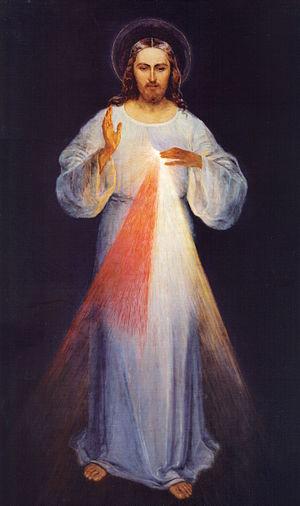
Le pardon est le résultat de l'acte de pardonner, la rémission d'une faute. C'est tenir une offense, une faute, pour nulle et renoncer soit – au plan personnel – à en tirer vengeance, soit – au plan institutionnel – à poursuivre et à punir les responsables. Le pardon ne doit pas cependant être confondu avec l'amnistie qui est une simple dispense de peine.